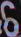
Number: 6